Erasmus

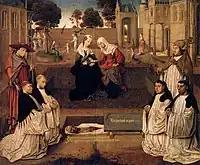
Visitation "", painter unknown, c.1500, juxtaposing pregnancy and death, with four Augustinan canons regular of the Chapter (Abbey) of Sion. Left, with a little lion behind him, is St Jerome; right, holding a heart, is St Augustine. Rijksmuseum, Amsterdam

Erasmus perceived and championed strong Hellenistic rather than exclusively Hebraic influences on the intellectual milieux of Jesus, Paul, and the early church: "If only the Christian church did not attach so much importance to the Old Testament!" Perhaps the only Jewish book he published was his loose translation of the first century Hellenistic-Judaic "On the Sovereignty of Reason", better known as 4 Maccabees.